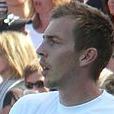
Age: 28